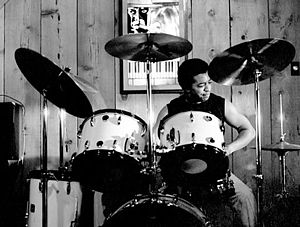
Tony Williams
Anthony Tillmon Tony Williams var en amerikansk jazztrommeslager. Han begyndte i 1960'erne, i en alder af 17 år, som trommeslager i Miles Davis kvintet. Williams, der havde spillet trommer i sin fars band fra han var ganske ung, kom til at spille en afgørende rolle for jazztrommespillets udvikling op gennem 60'erne. Han en af de første til at slå om fra akustisk jazz til elektrisk jazz, med sin inovative gruppe Lifetime. Han er bedst kendt for sit virke med Miles Davis. Han har indspillet med mange af Jazzens store, og har lavet en del plader i eget navn.